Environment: lab
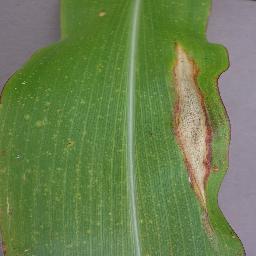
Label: northern_corn_leaf_blight